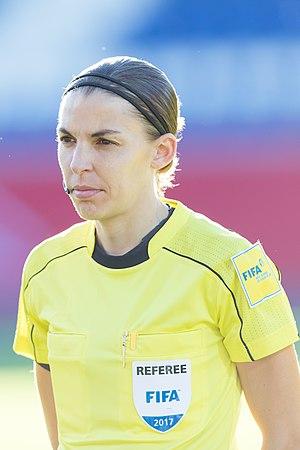
La finale de la Coupe du monde féminine de football 2019 est le match de football concluant la 8ᵉ Coupe du monde féminine, organisée en France. Elle a eu lieu le 7 juillet 2019 au Stade de Lyon, à 17 h.
Stéphanie Frappart, née le 14 décembre 1983 à Herblay-sur-Seine dans le Val-d'Oise, est une arbitre internationale de football française. Elle est la première Française à avoir arbitré un match professionnel masculin, en Ligue 2, puis la première à avoir arbitré un match en Ligue 1 masculine. Elle a aussi arbitré la finale de la Coupe du monde féminine de football de 2019 et la Supercoupe de l'UEFA 2019.